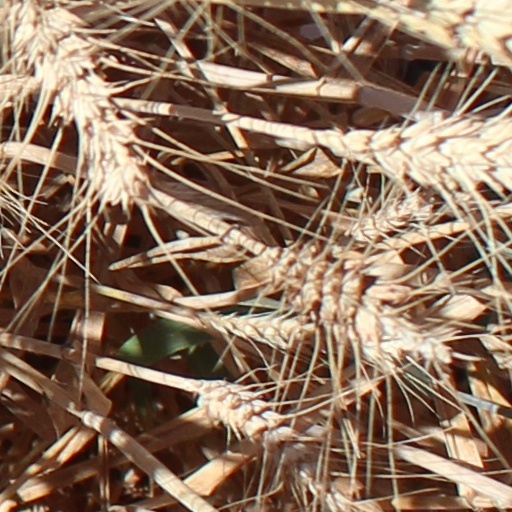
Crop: wheat